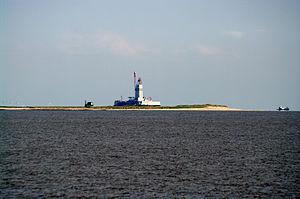
Trischen est une île inhabitée d'Allemagne d'environ 180 ha, située au nord de Cuxhaven, qui s'est formée il y a près de 400 ans à environ 14 km de la côte. Elle fait partie de la commune de Friedrichskoog. L'île héberge de nombreux oiseaux.